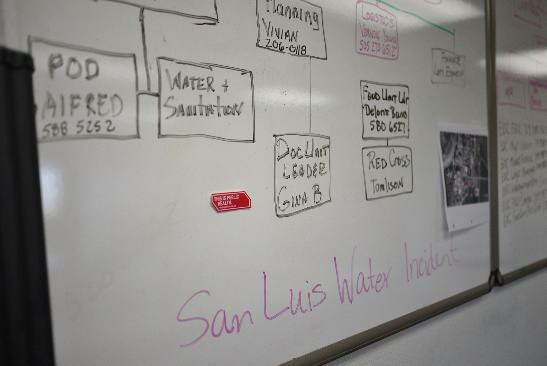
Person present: No